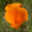
Label: poppy